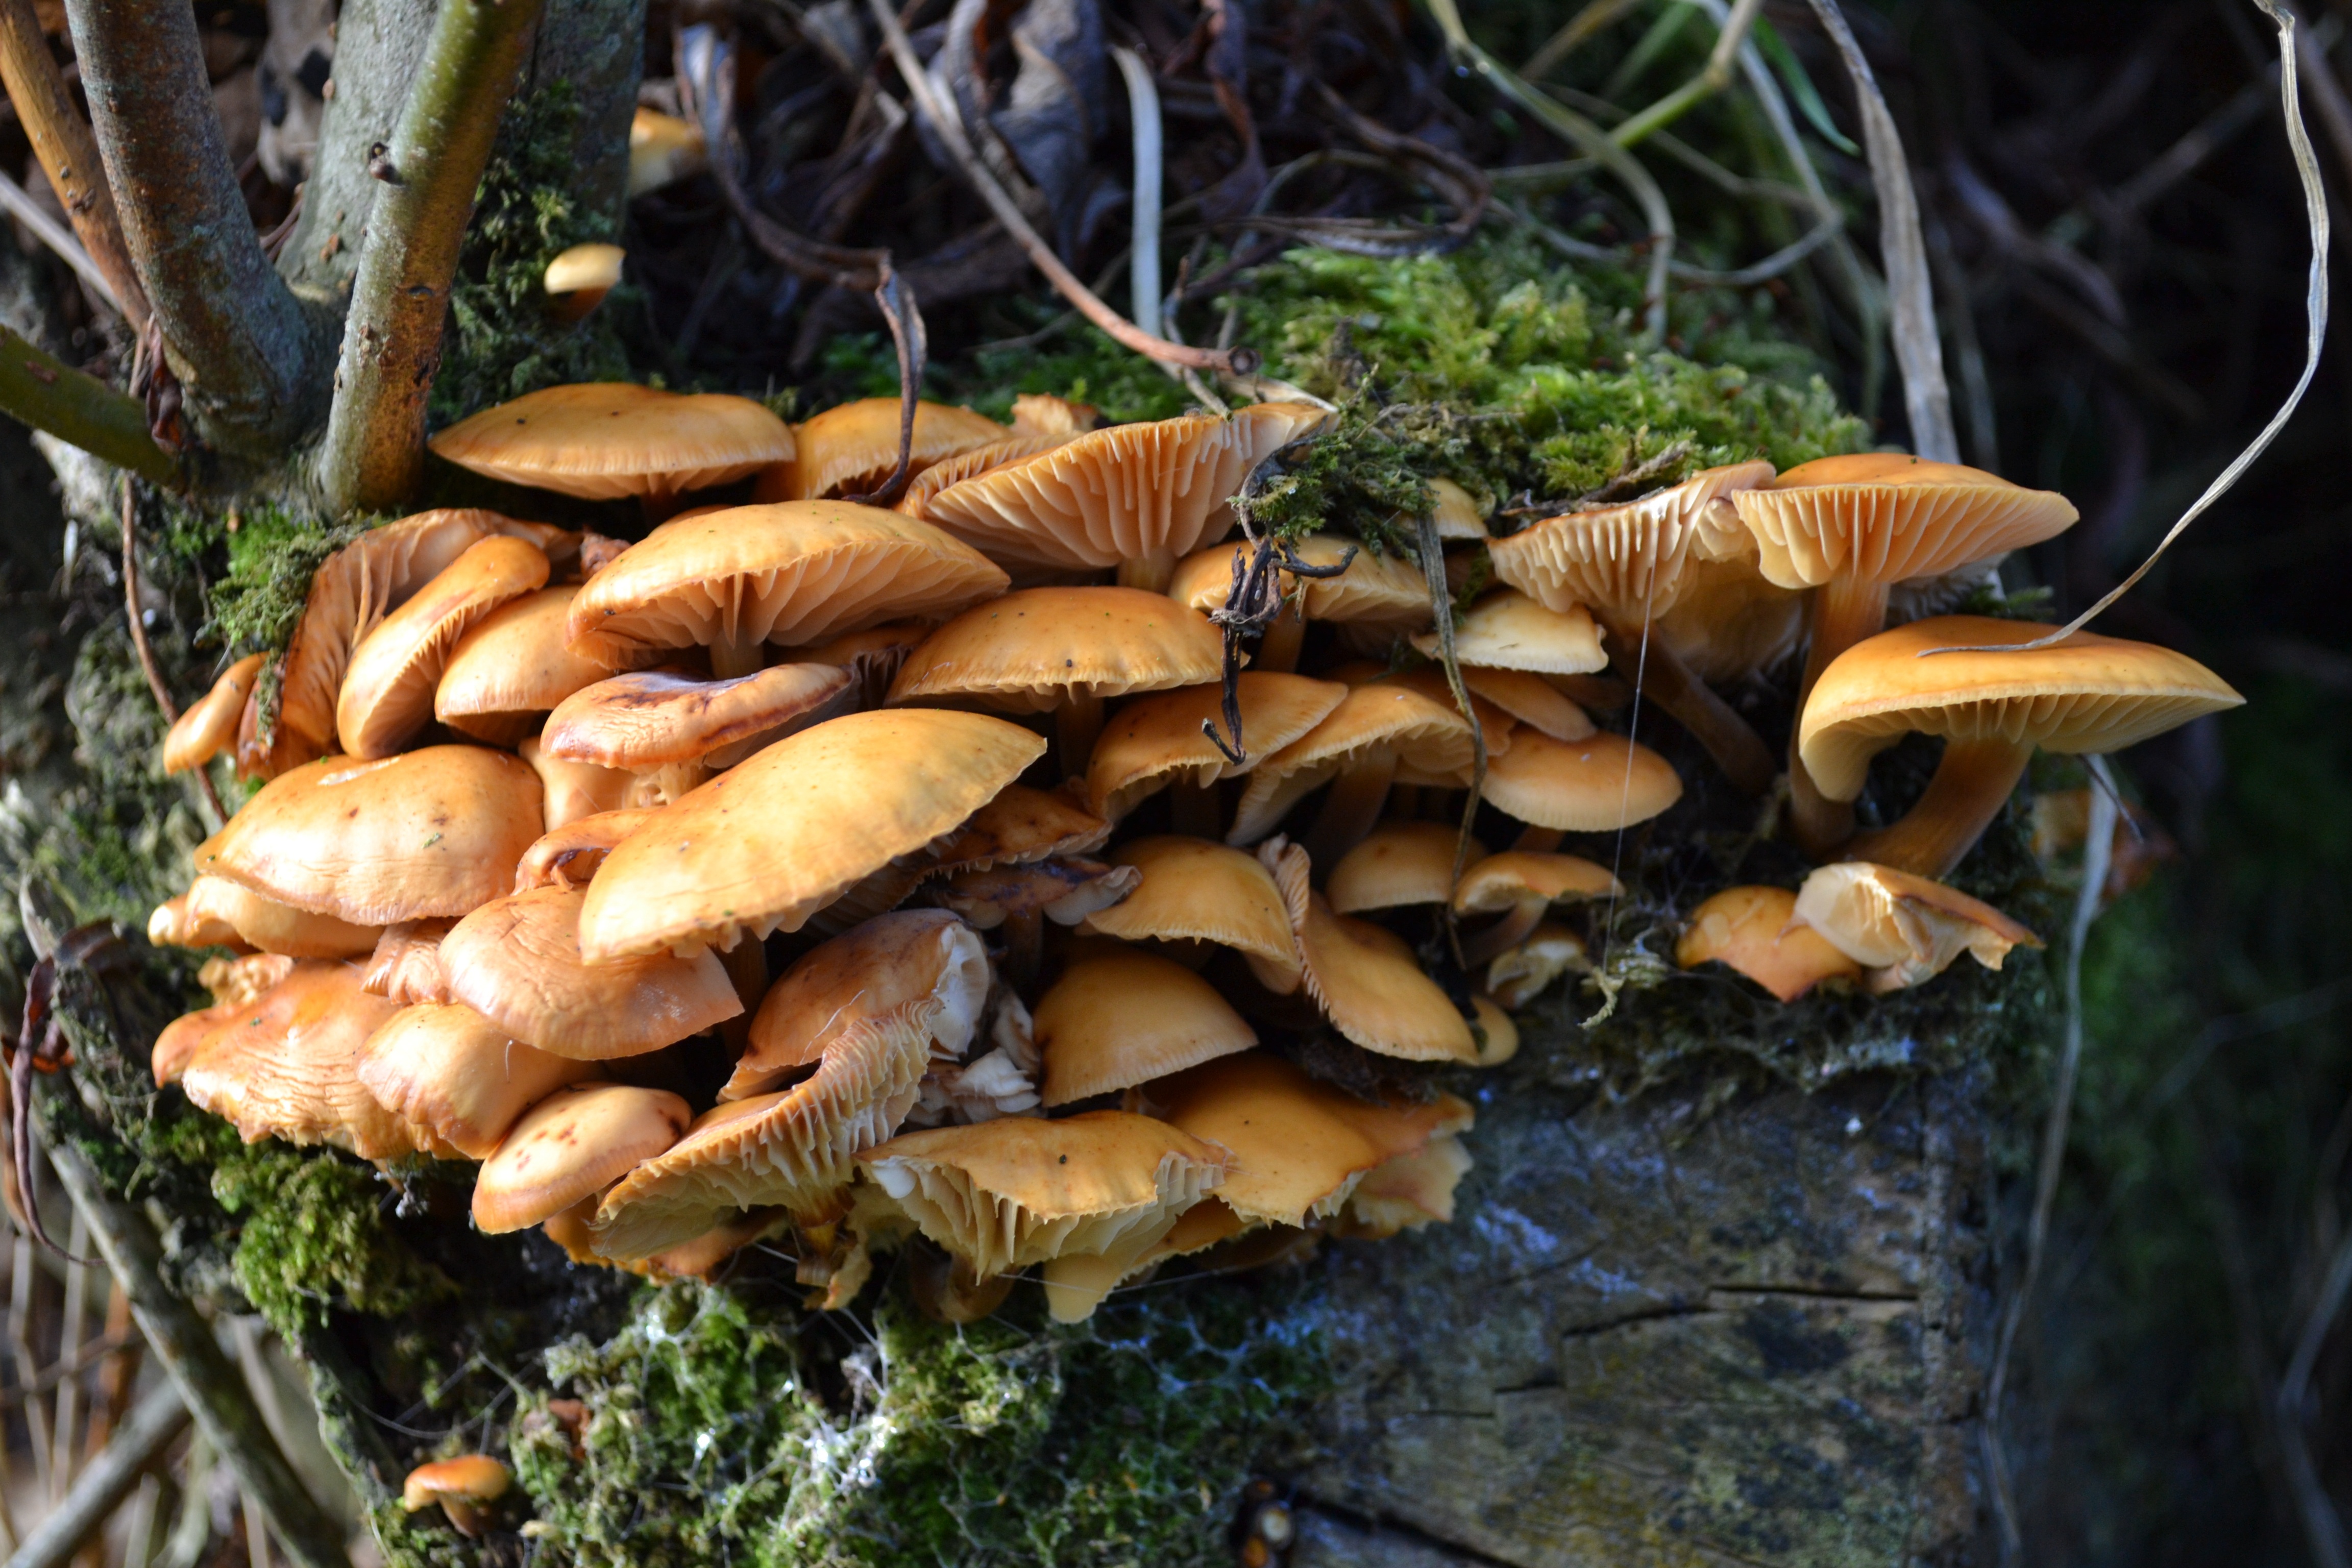
autumn, mushroom, fungus, fungi, bolete, matsutake, oyster mushroom, edible mushroom, shiitake, medicinal mushroom, agaricomycetes, agaricaceae, penny bun, pleurotus eryngii